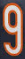
Number: 9